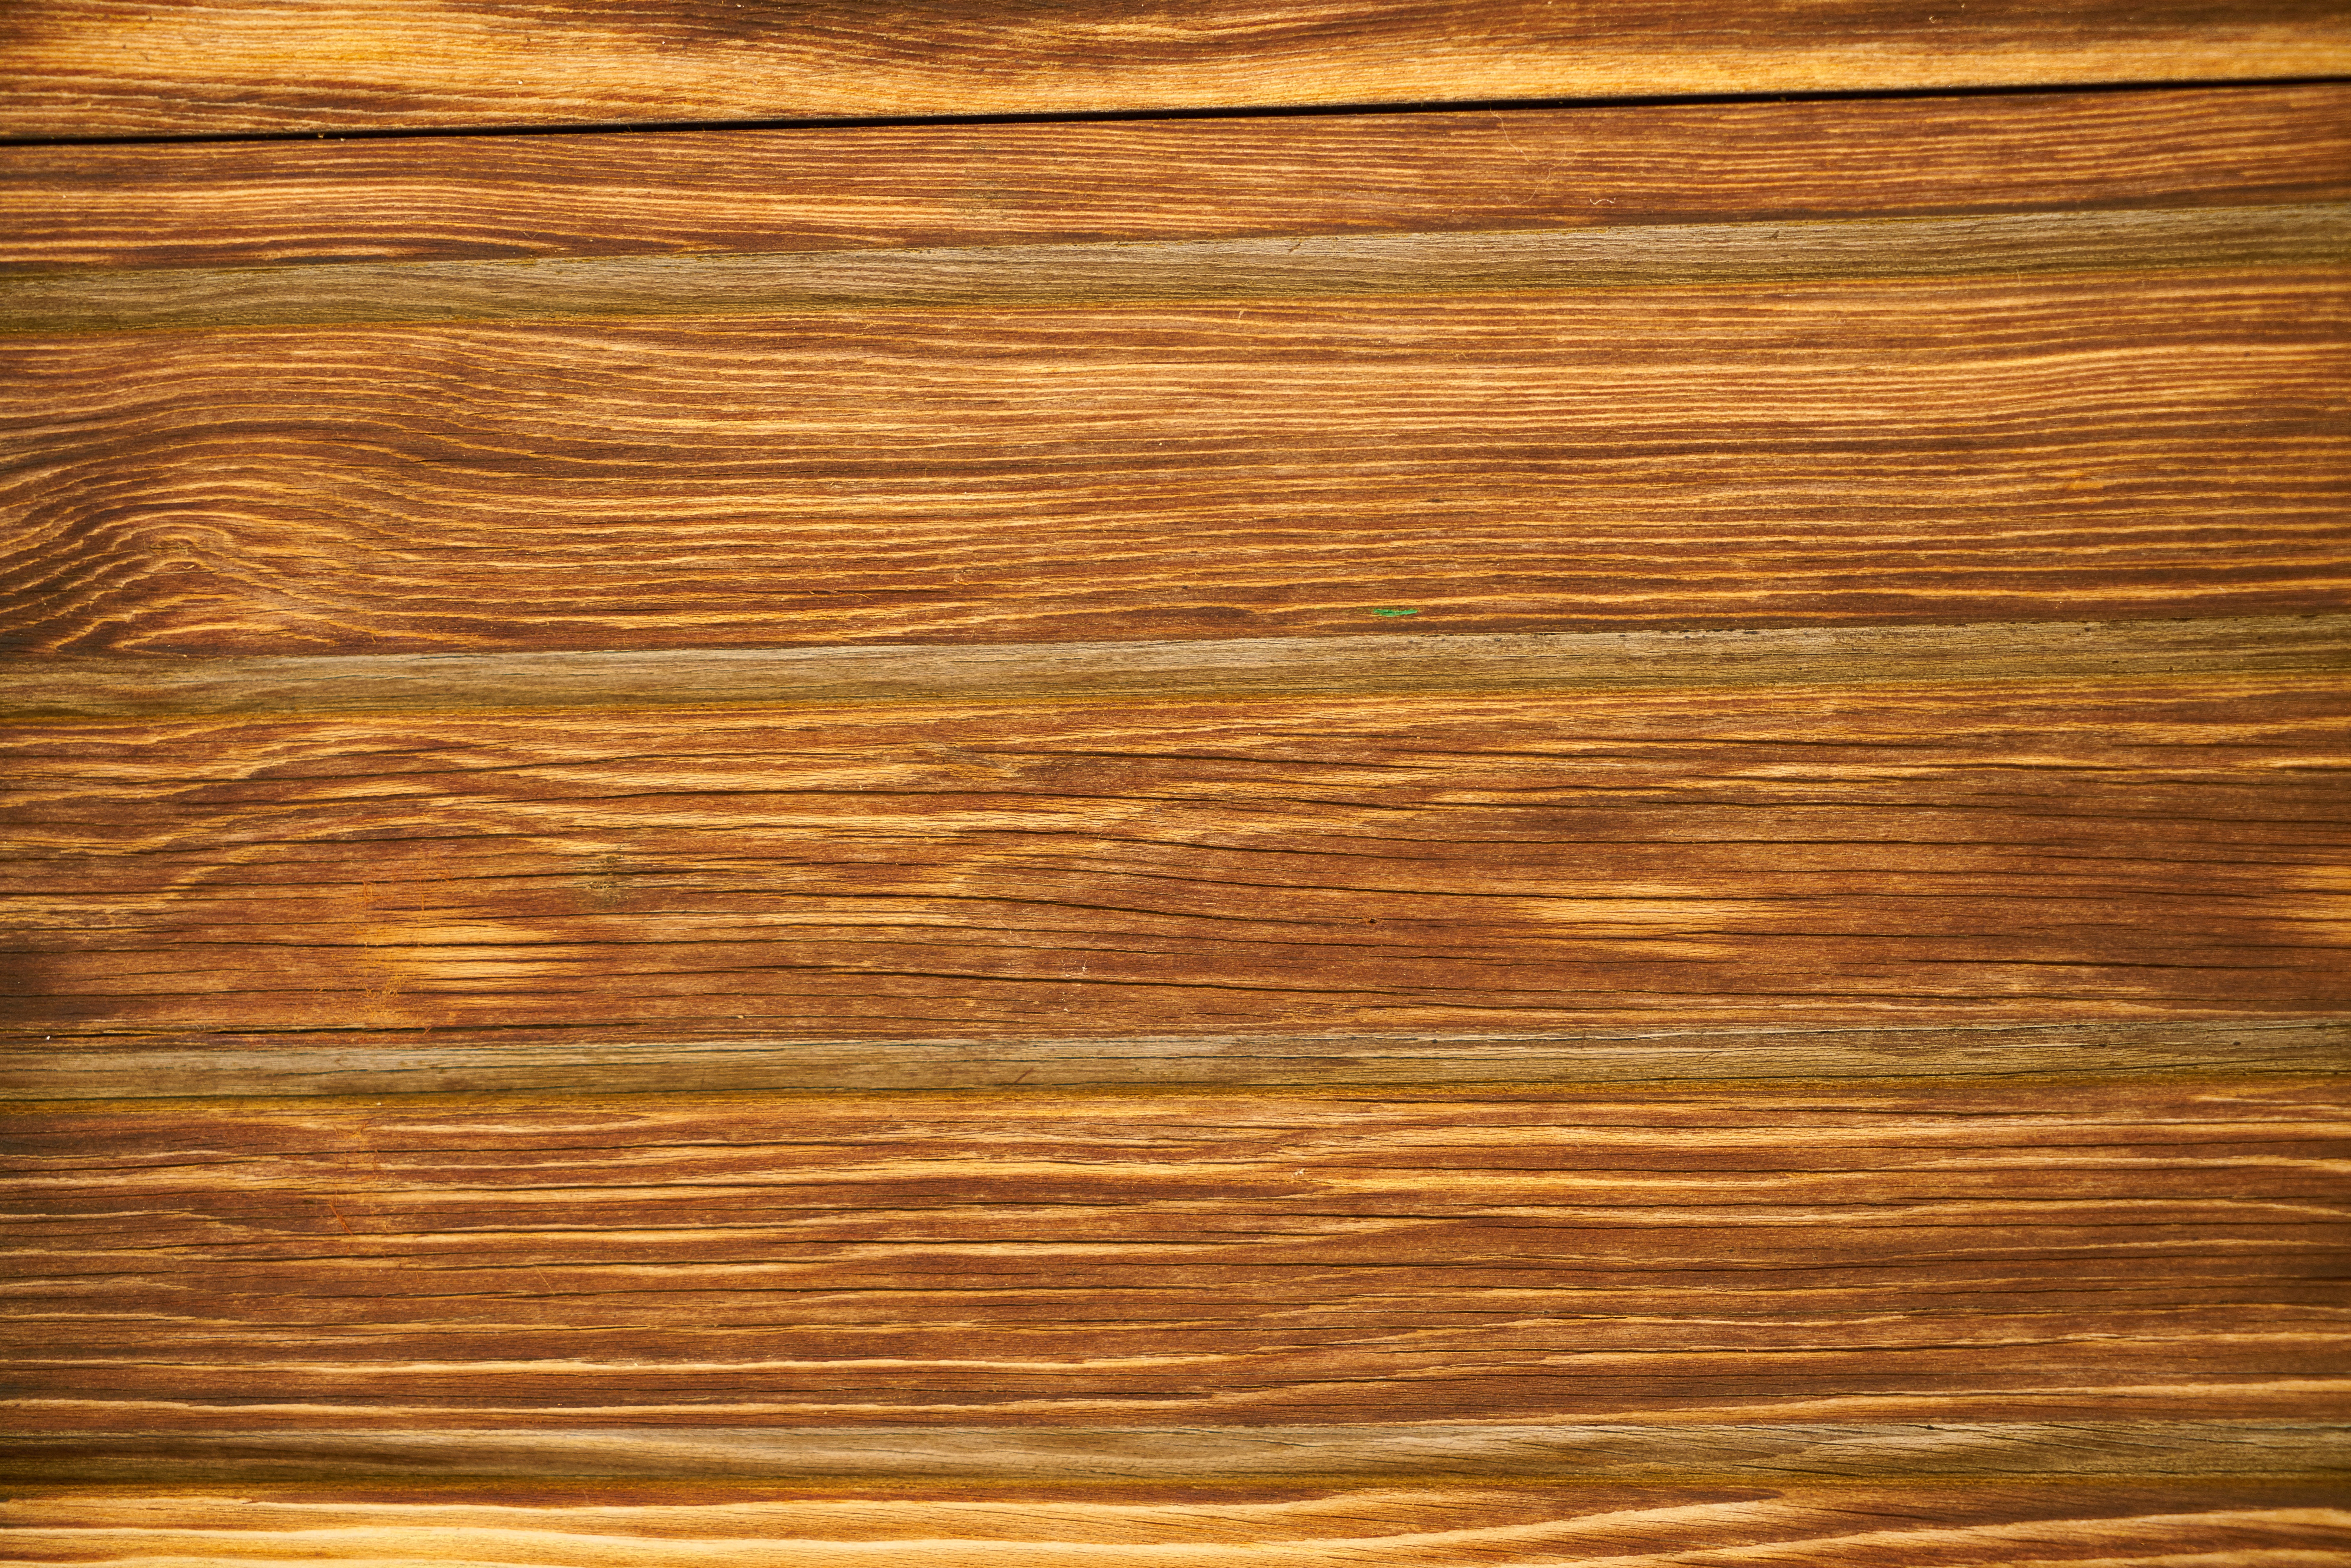
table, tree, wood, texture, floor, old, pattern, macro, natural, brown, yellow, closeup, background, hardwood, timber, detail, flooring, plywood, wood flooring, laminate flooring, wood stain, wood fibre boards